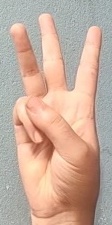
ASL sign: W